Henry Atchley House

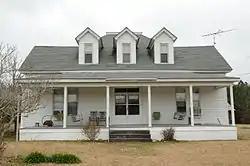

The Henry Atchley House is a historic house in Dalark, Arkansas, a rural town in western Dallas County. It is located on County Road 249, just off Arkansas Highway 8. The two story wood-frame house was built in 1908 by Henry Atchley, who ran a general store in town. The house is basically vernacular in form, but has a number of stylish elements, including turned posts supporting a hip-roofed porch across the front, and a double-door entry with transom window. The front block of the house has a side-gable roof pierced by three gabled dormers, and there is a cross-gabled ell extended to the rear. The house was built in the economic boom associated with the arrival of the railroad and the community's subsequent economic success as a lumber town.